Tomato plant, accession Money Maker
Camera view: bottom (45 deg); turntable rotation: 240 degrees
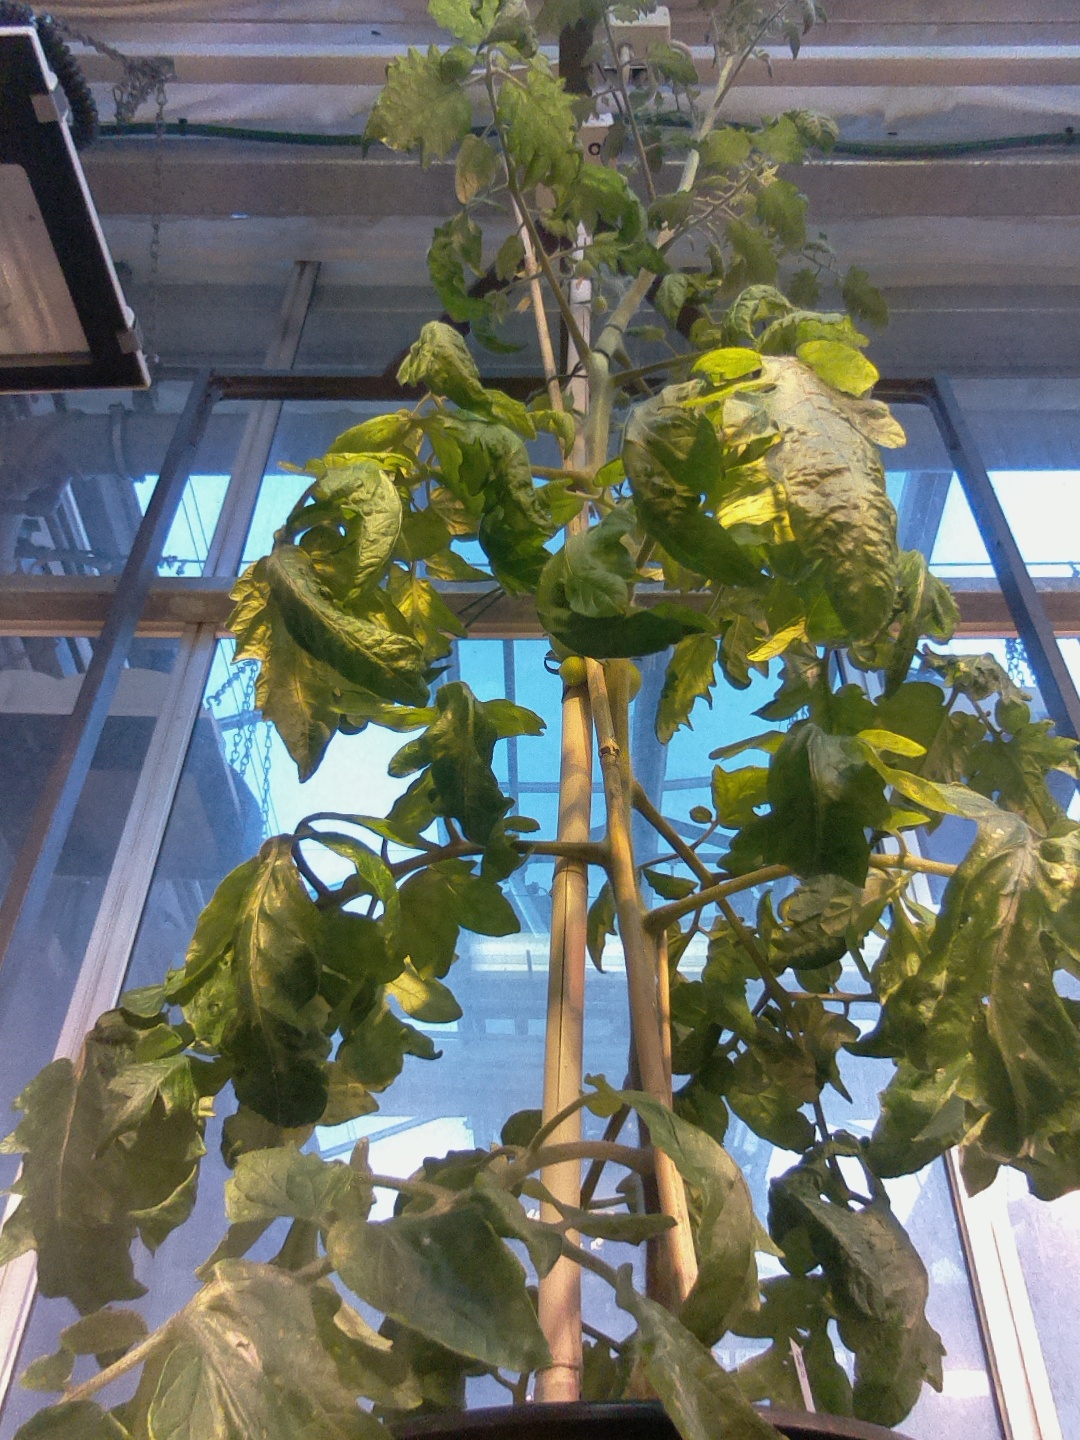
BBCH growth stage 73: 30%-40% of final fruit size